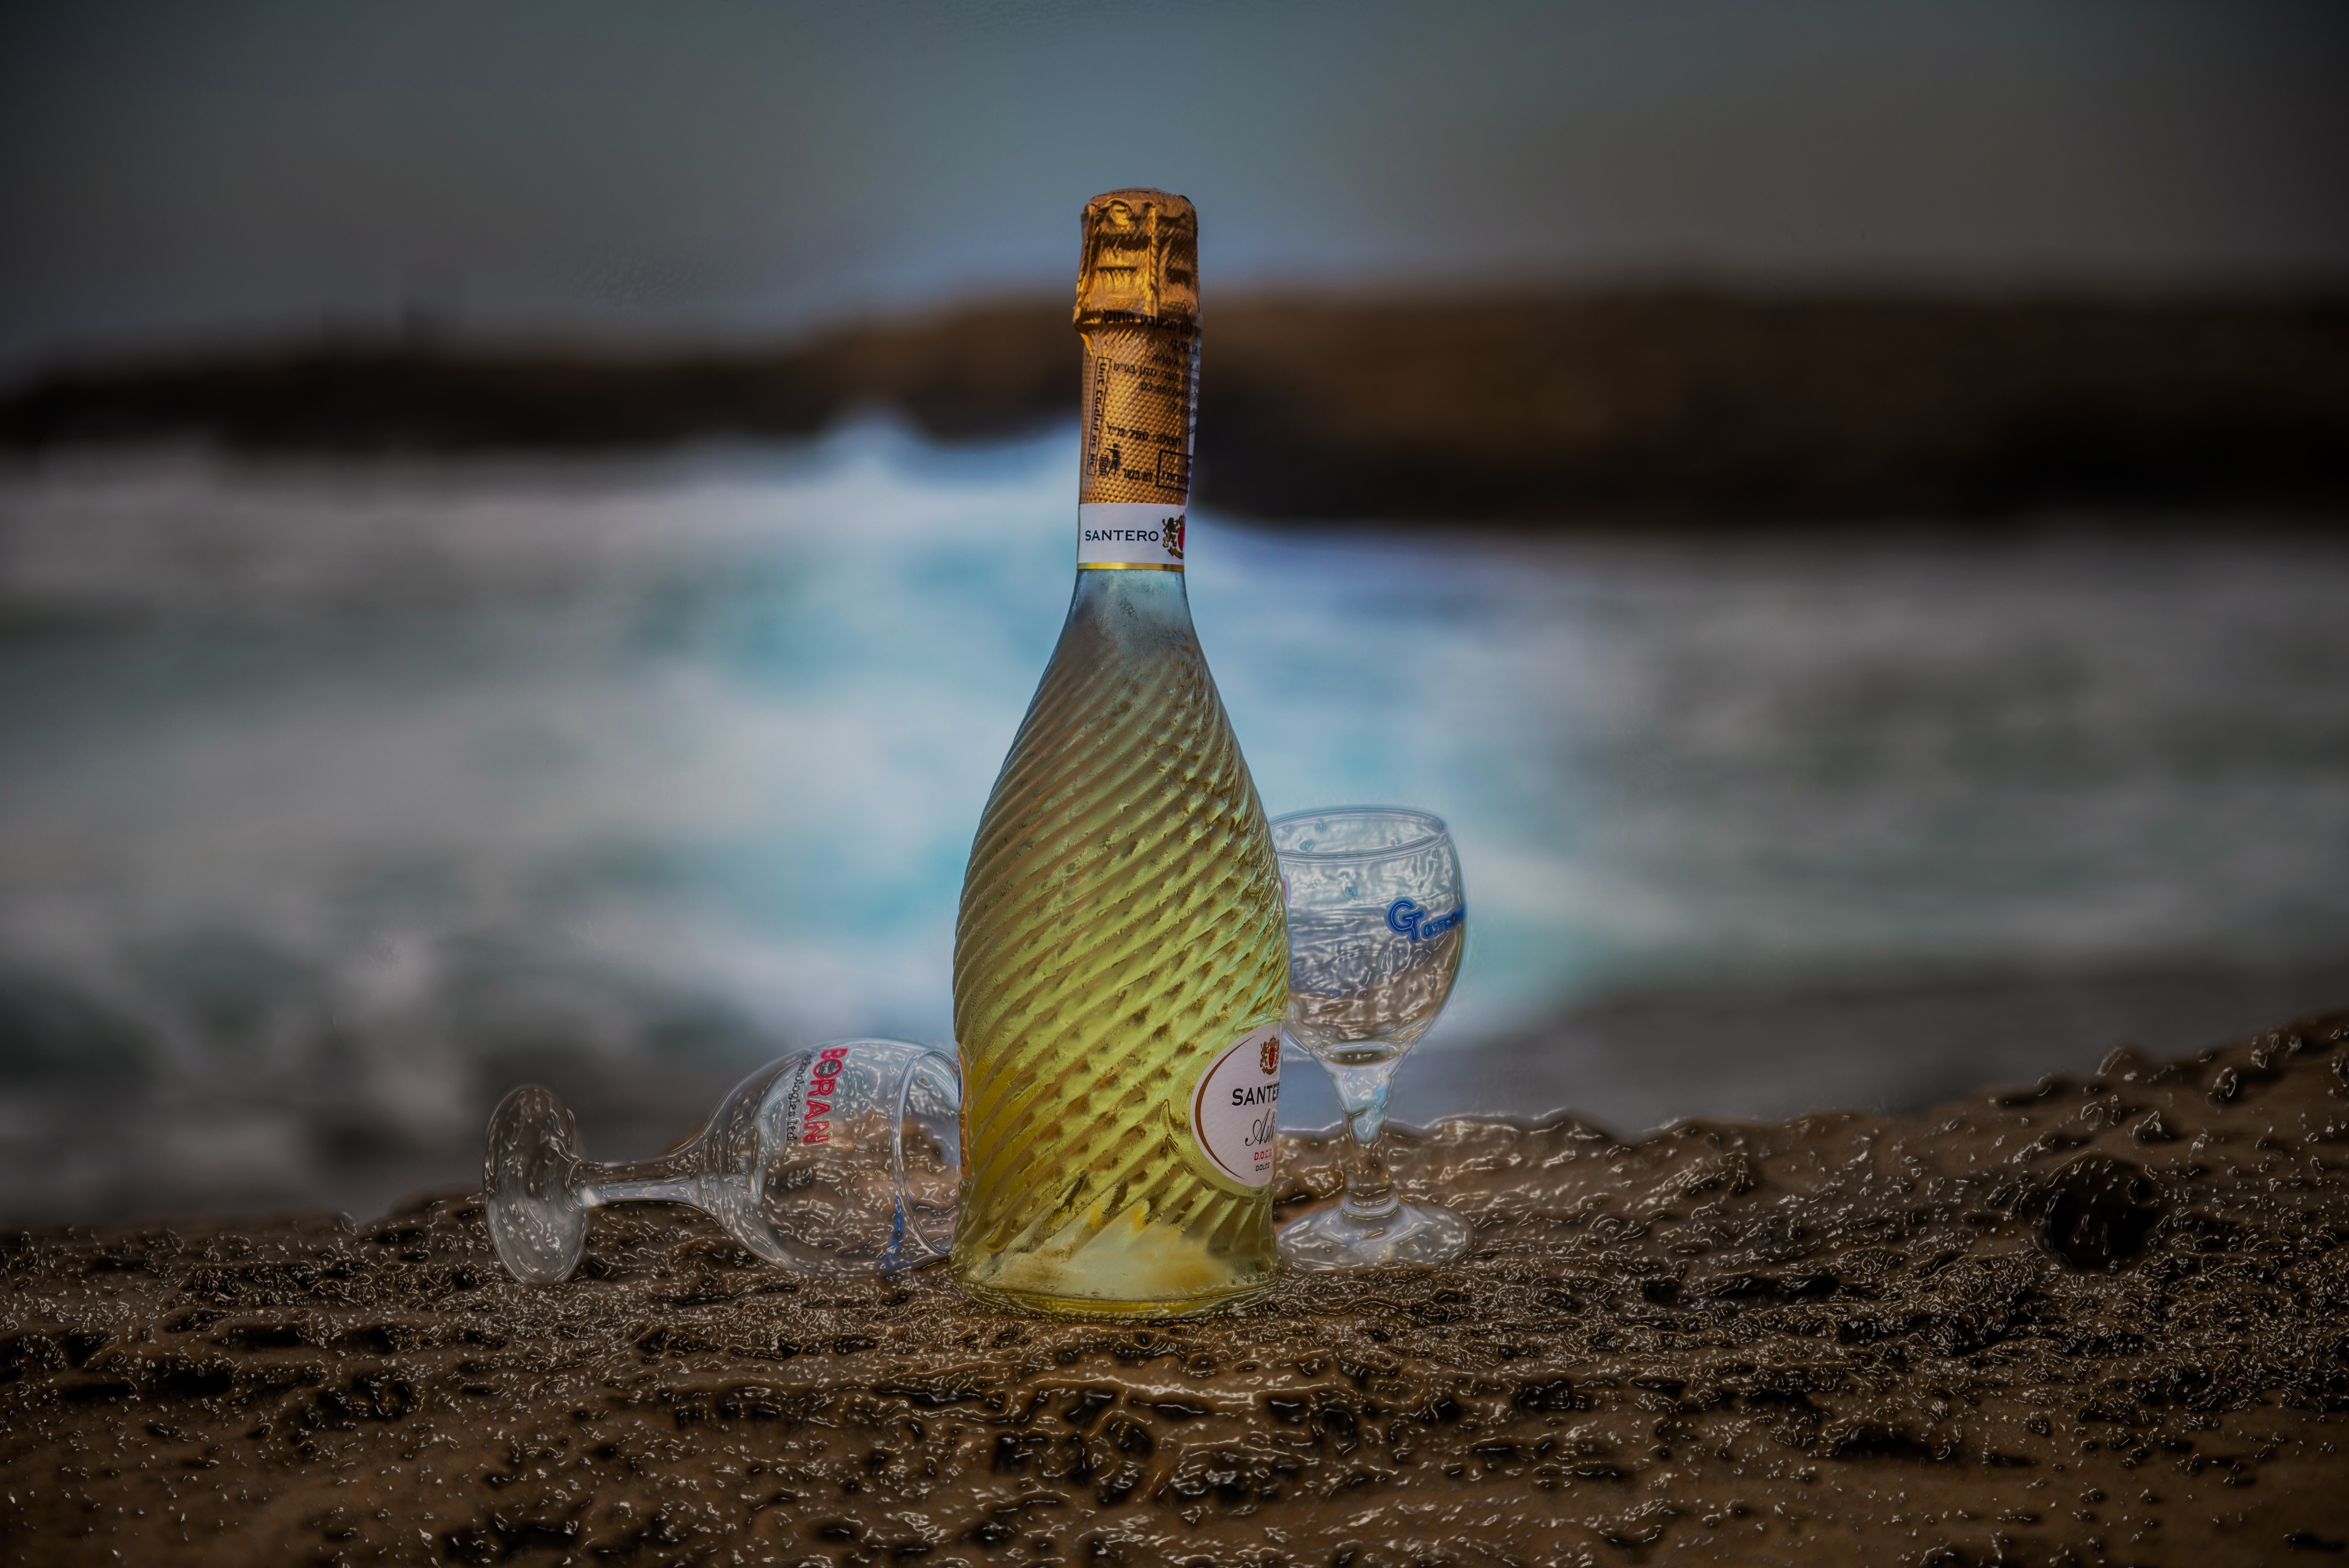
sea, water, sand, sky, wine, cool image, cool photo, life goes on